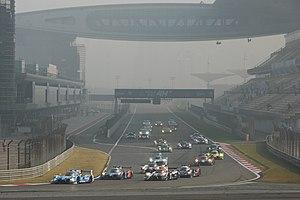
Asian Le Mans Series - 4 Heures de Shanghai 2018 - Départ de la course
Les 4 Heures de Shanghai 2018, disputées le 25 novembre 2018 sur le Circuit international de Shanghai, sont la deuxième édition de cette course, la première sur un format de quatre heures, et la première manche de l'Asian Le Mans Series 2018-2019.